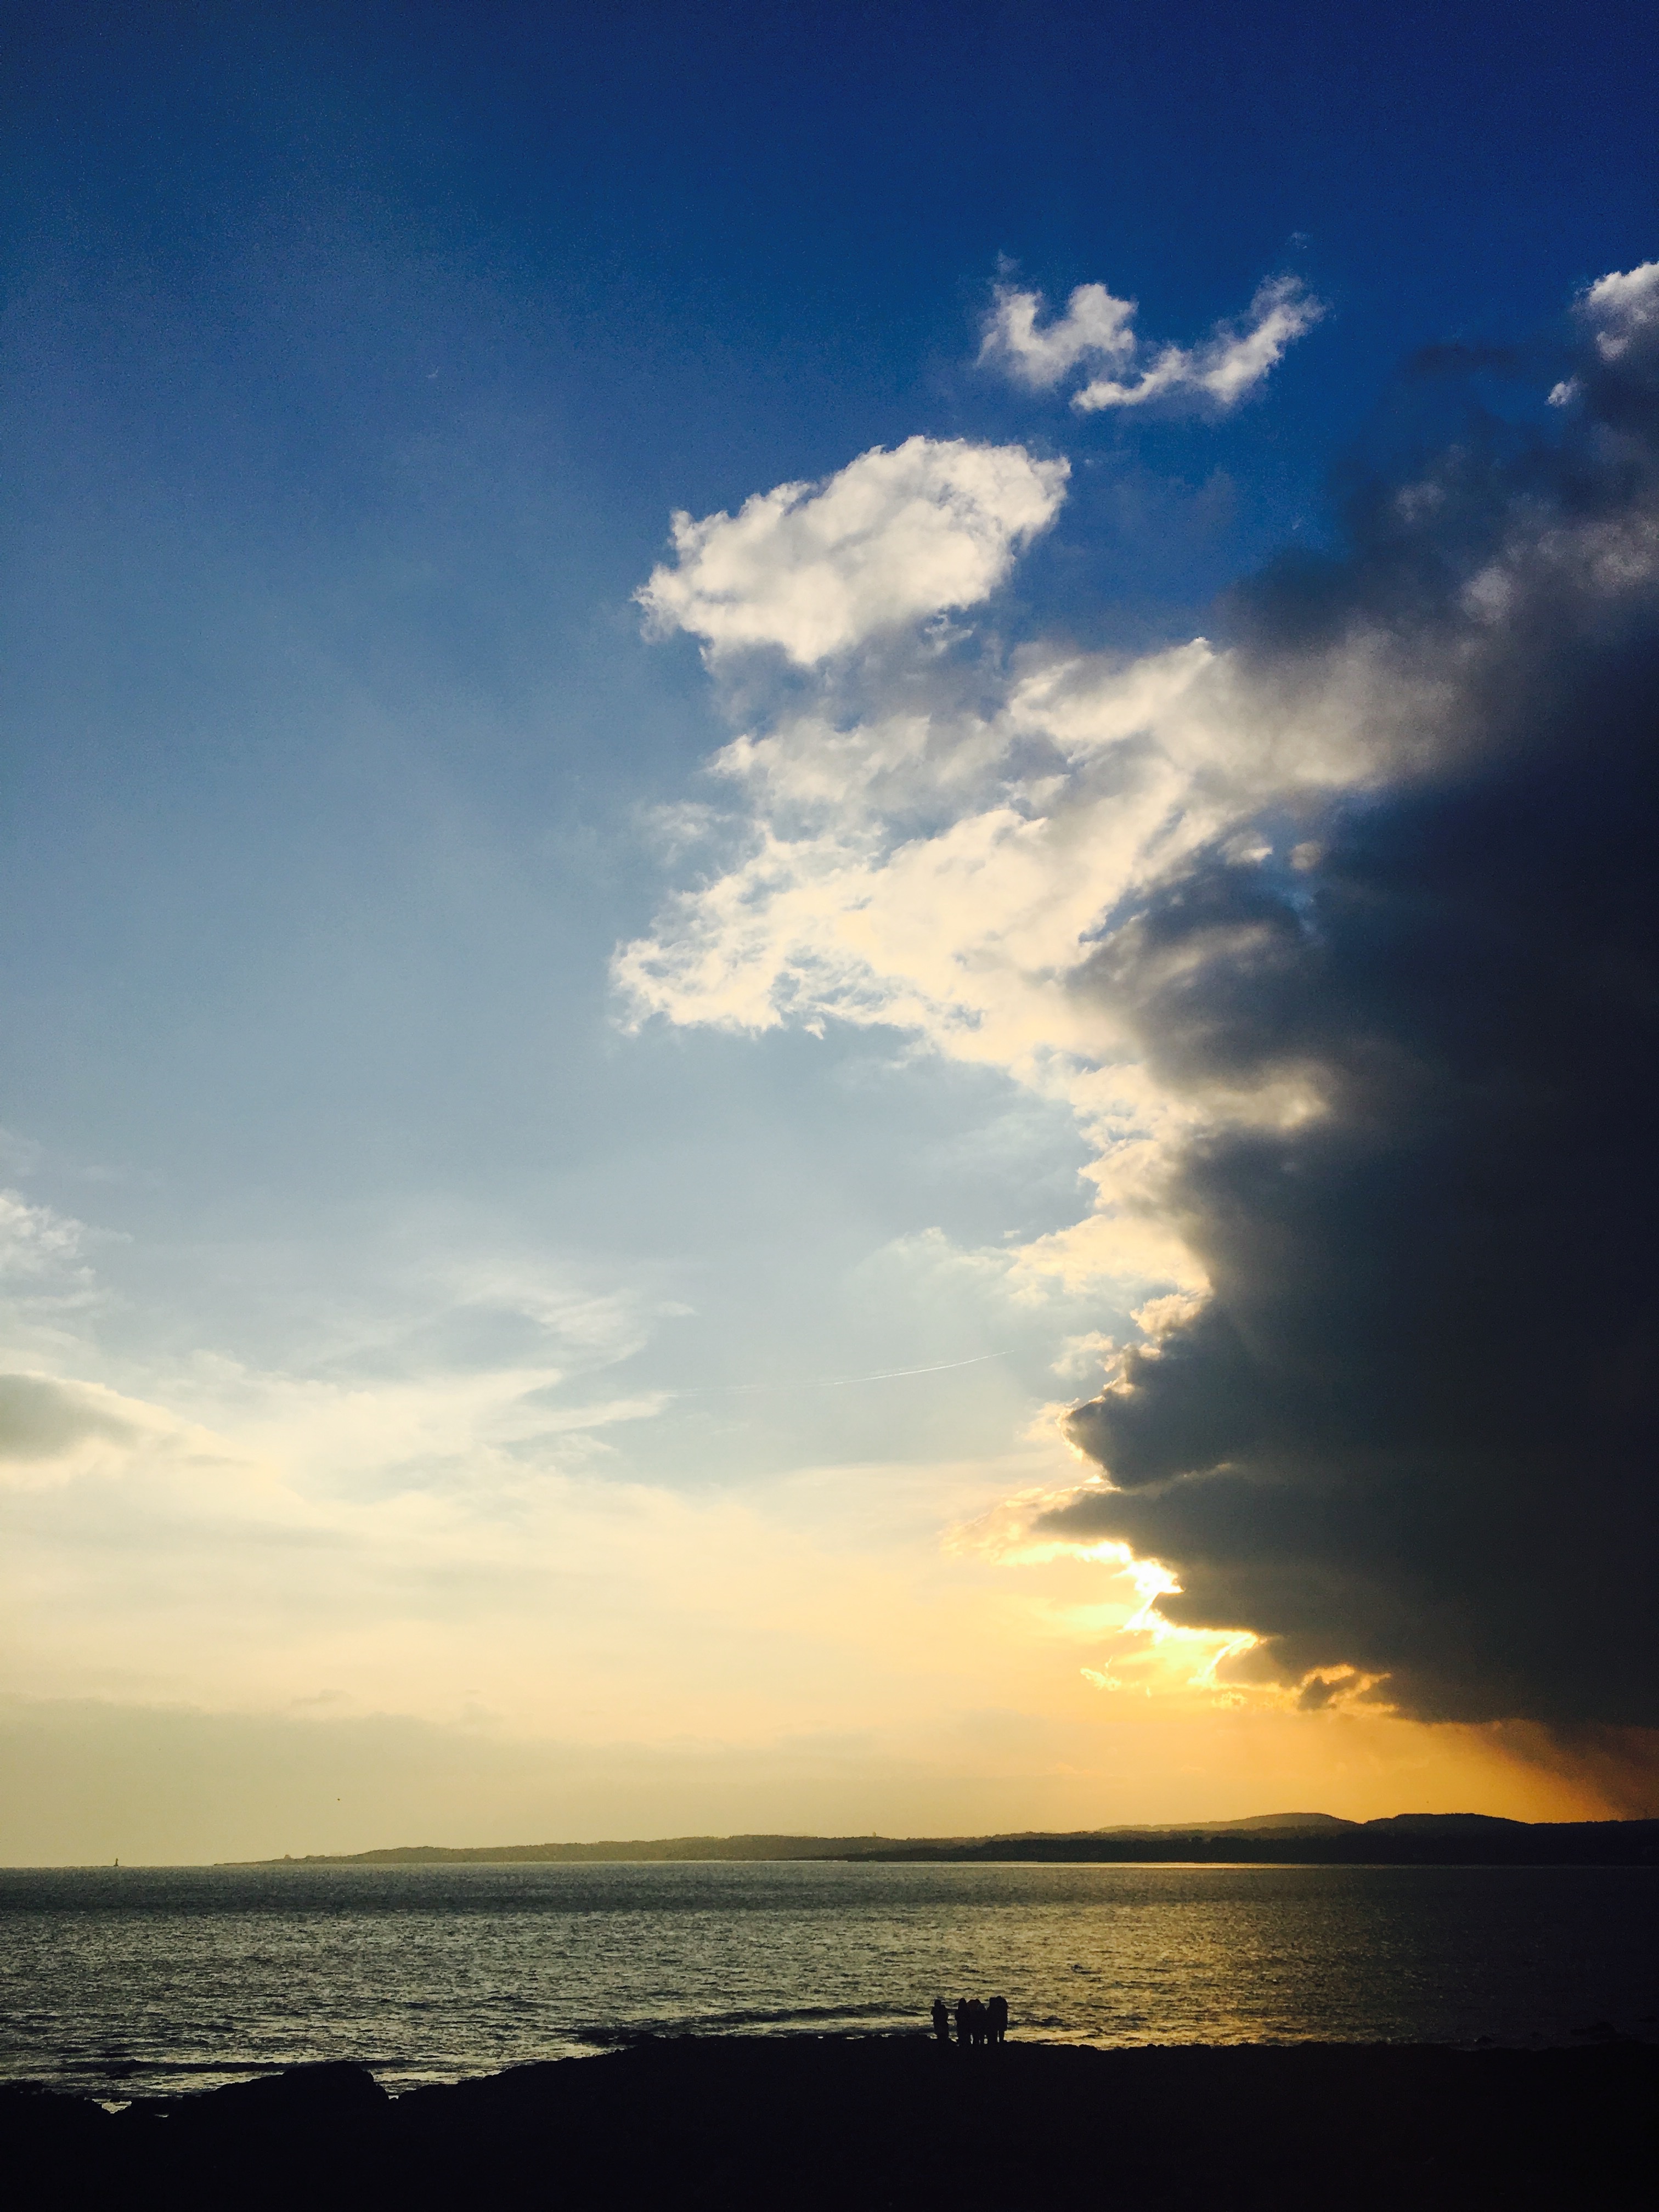
beach, sea, coast, ocean, horizon, cloud, sky, sun, sunrise, sunset, sunlight, morning, dawn, atmosphere, dusk, evening, afterglow